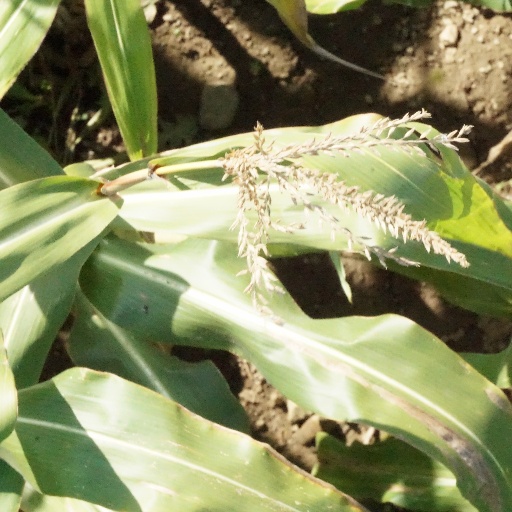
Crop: maize; corn